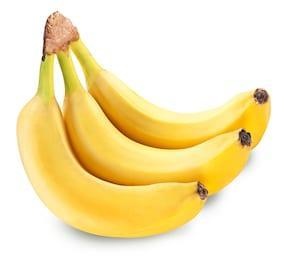
Label: banana